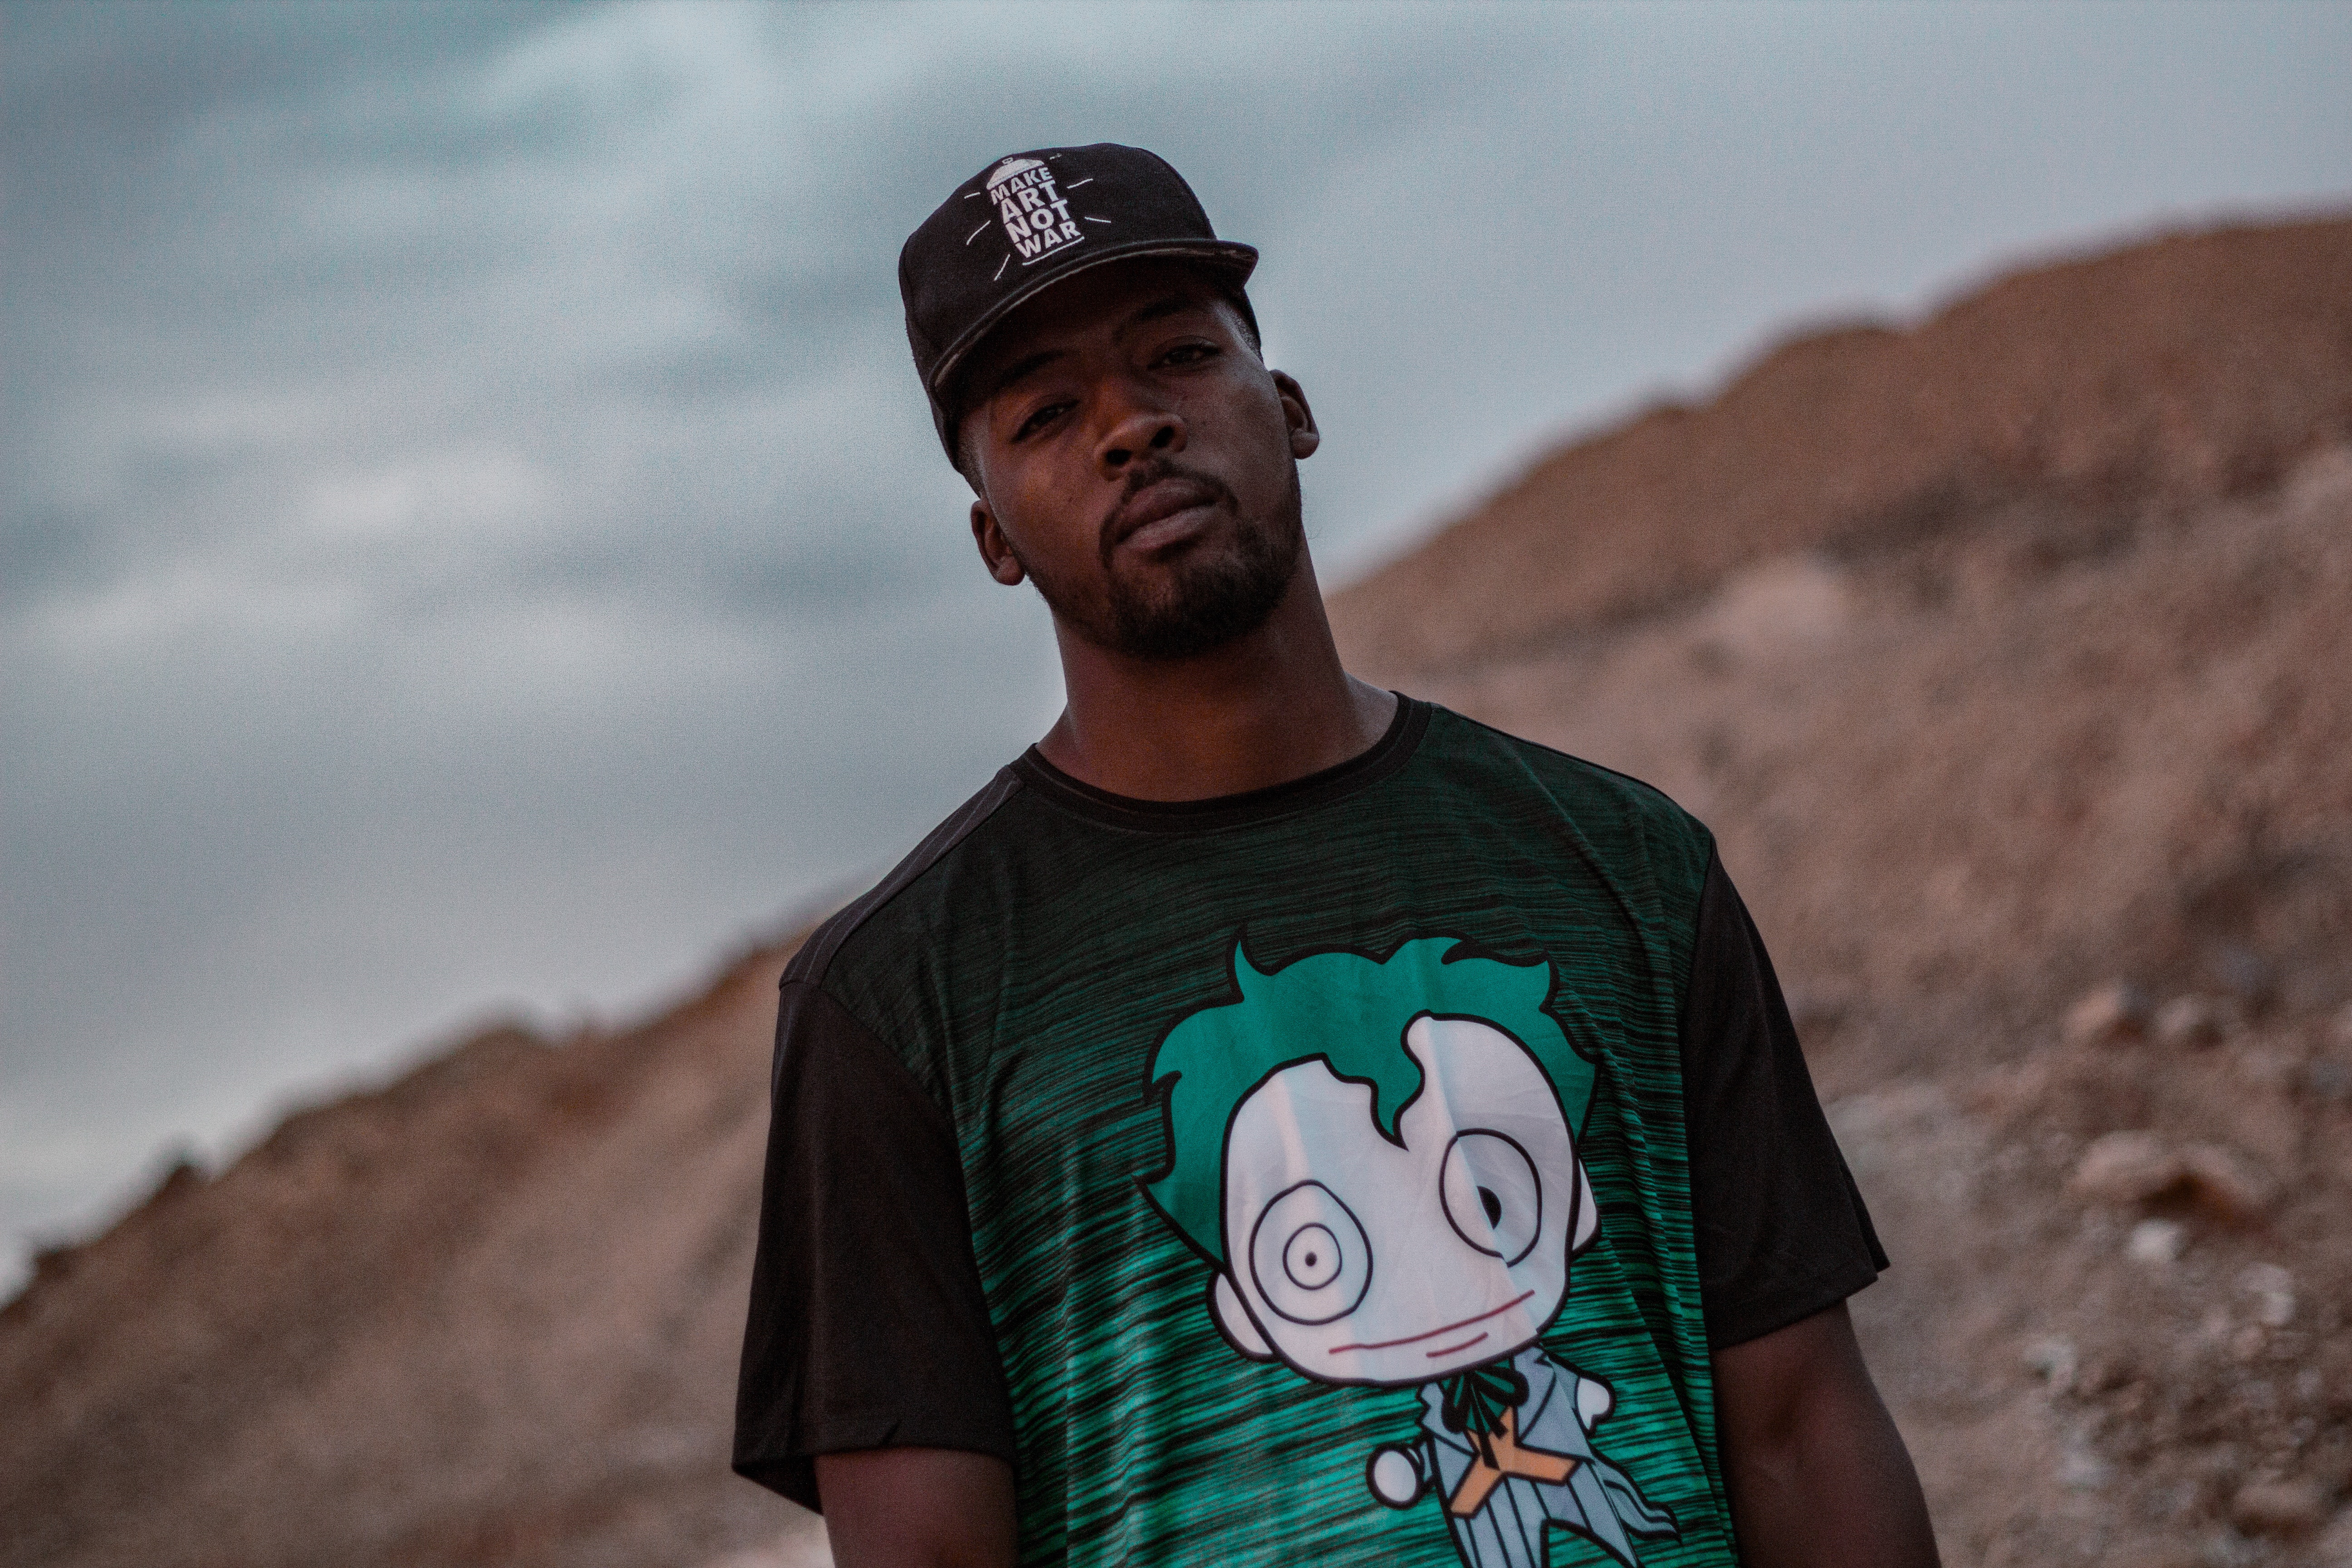
t shirt, green, cool, photography, smile, top, neck, vacation, cap